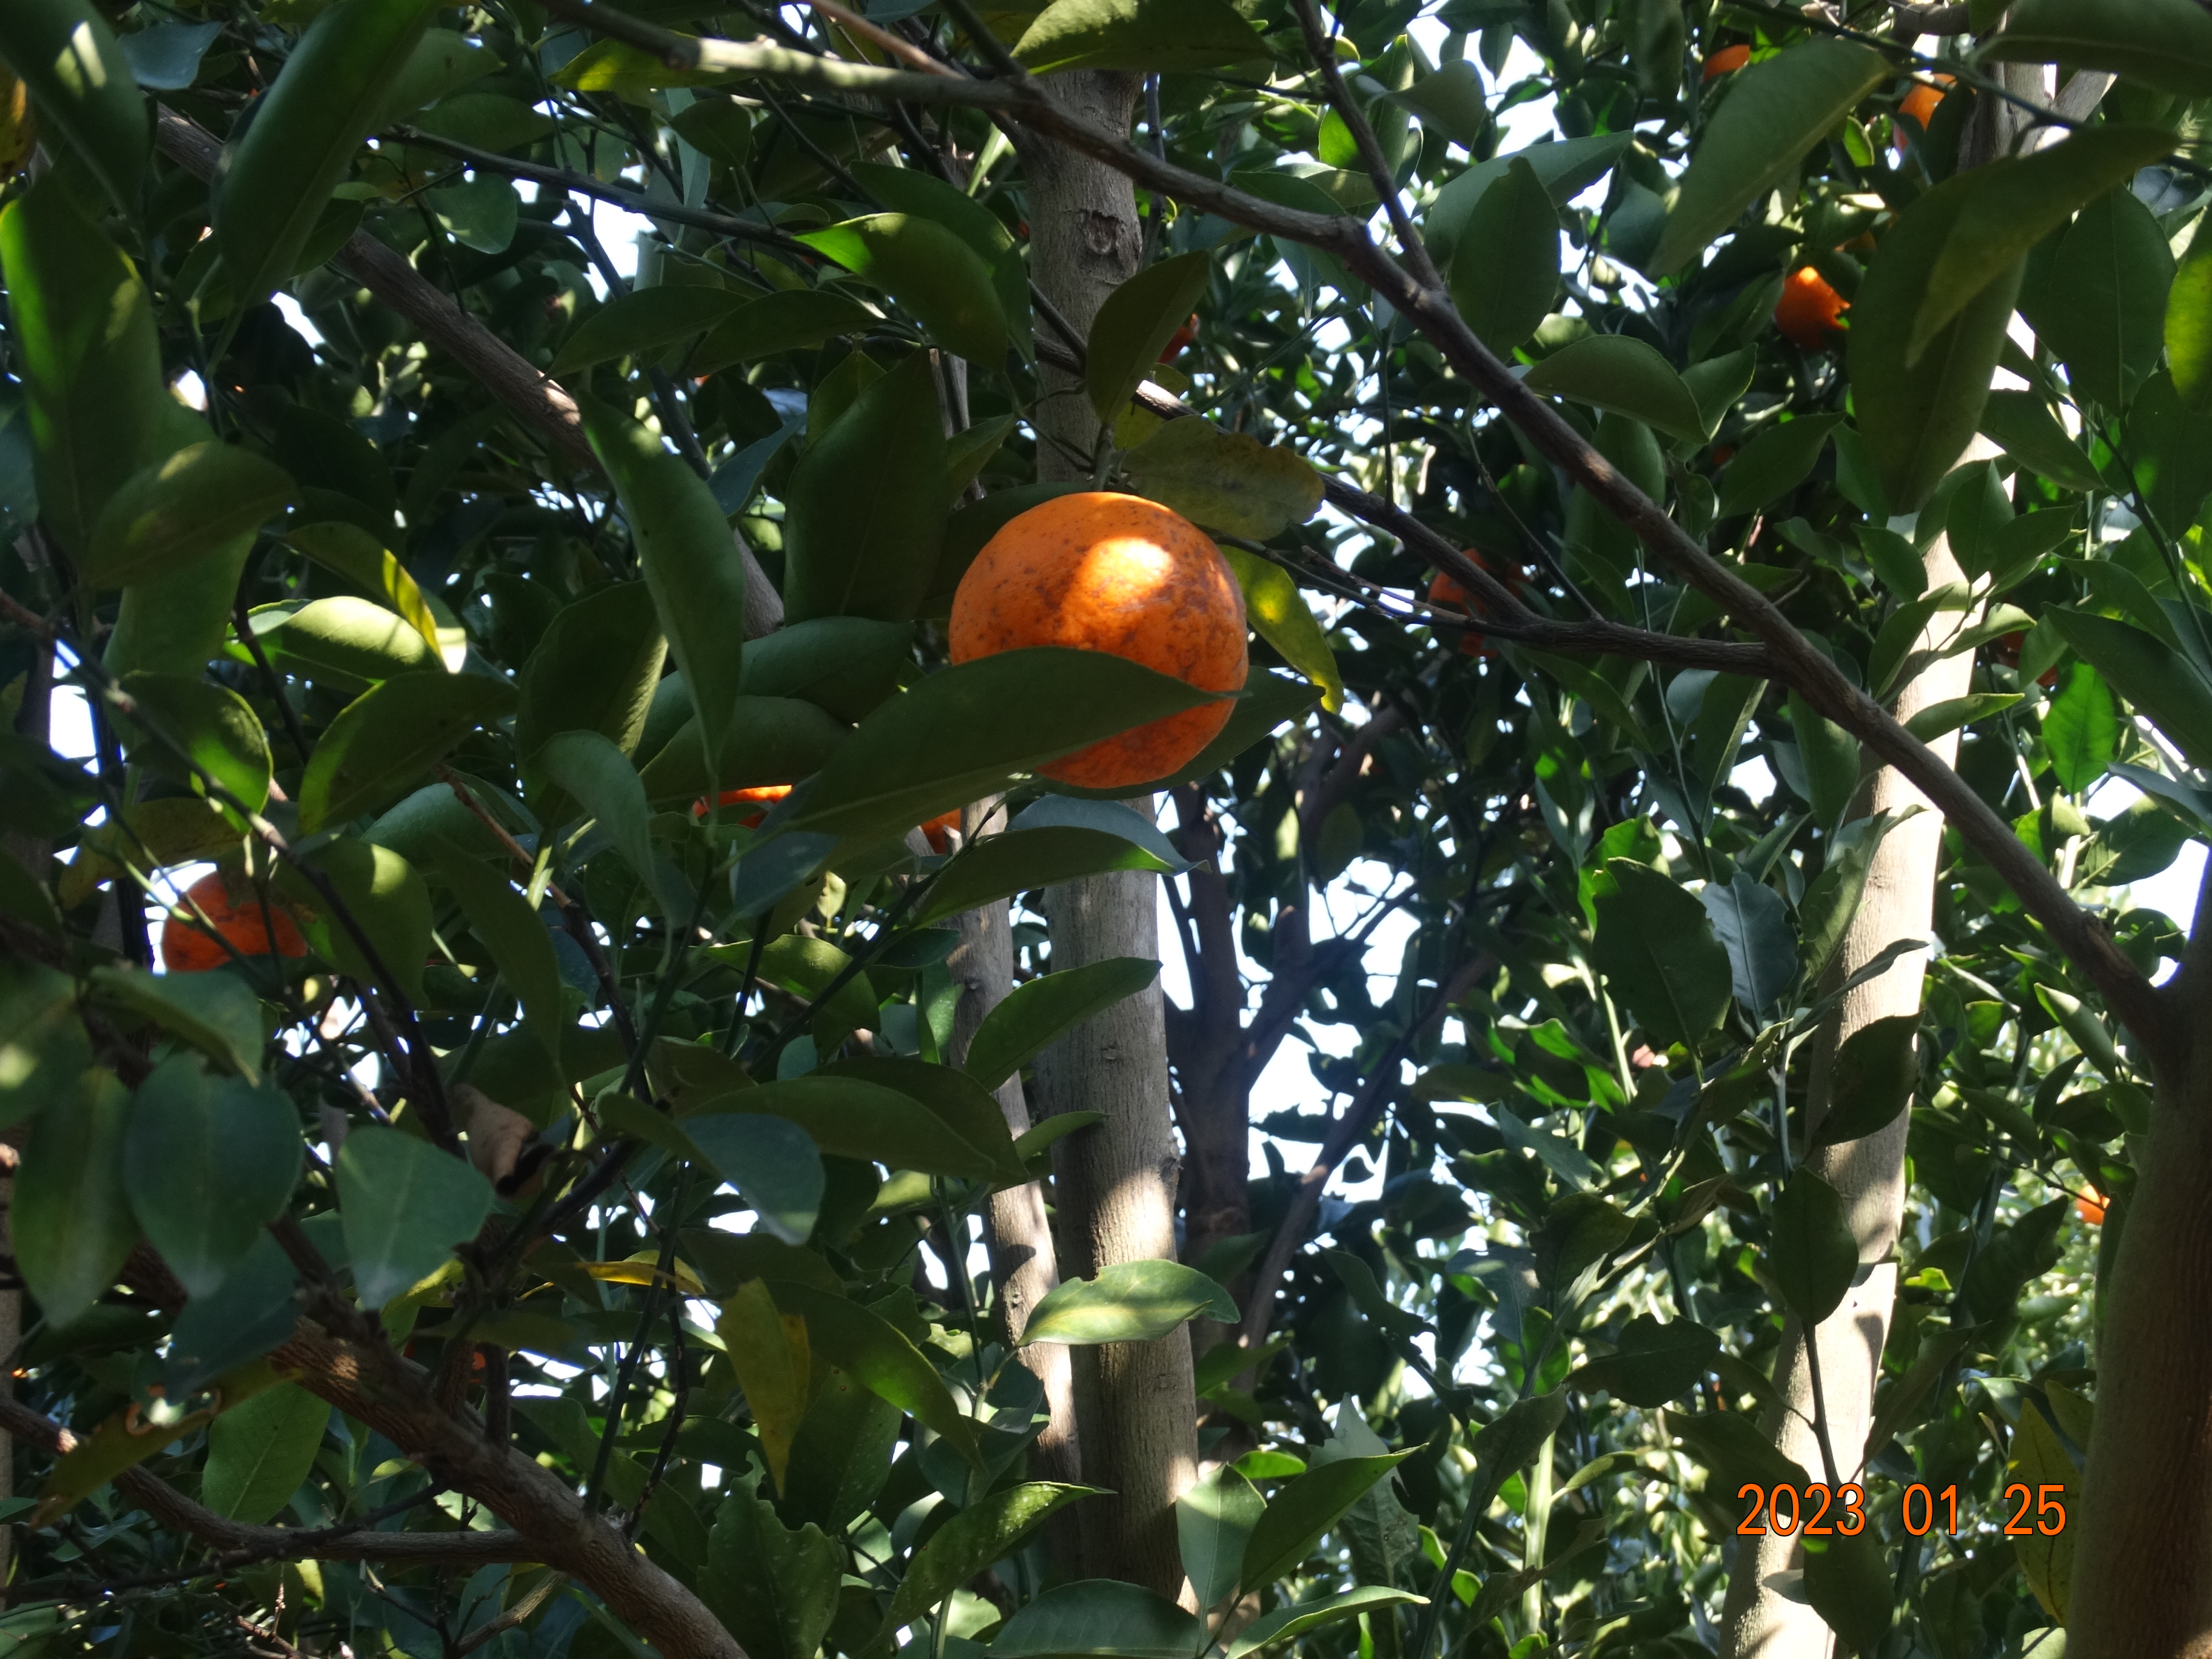
Citrus fruit variety: ponkan